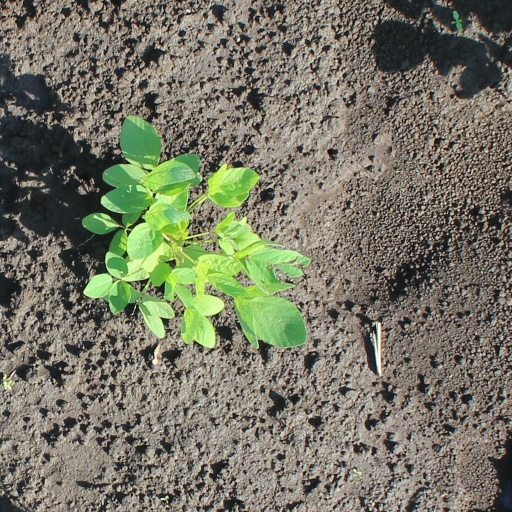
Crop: soybean